Heclahamna

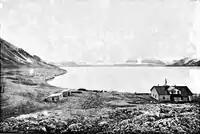

Heclahamna is a natural harbour in Ny-Friesland at Spitsbergen, Svalbard. It is located south of Crozierpynten, at the eastern side of Sorgfjorden. The harbour is named after the British naval vessel from Parry's 1827 expedition. Swedish members of the Swedish-Russian Arc-of-Meridian Expedition built a land station at this site, and overwintered there from 1899 to 1900.